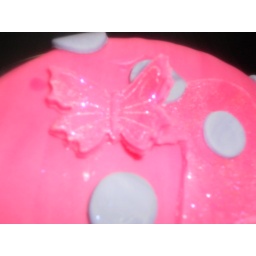
Pretty in pink cake